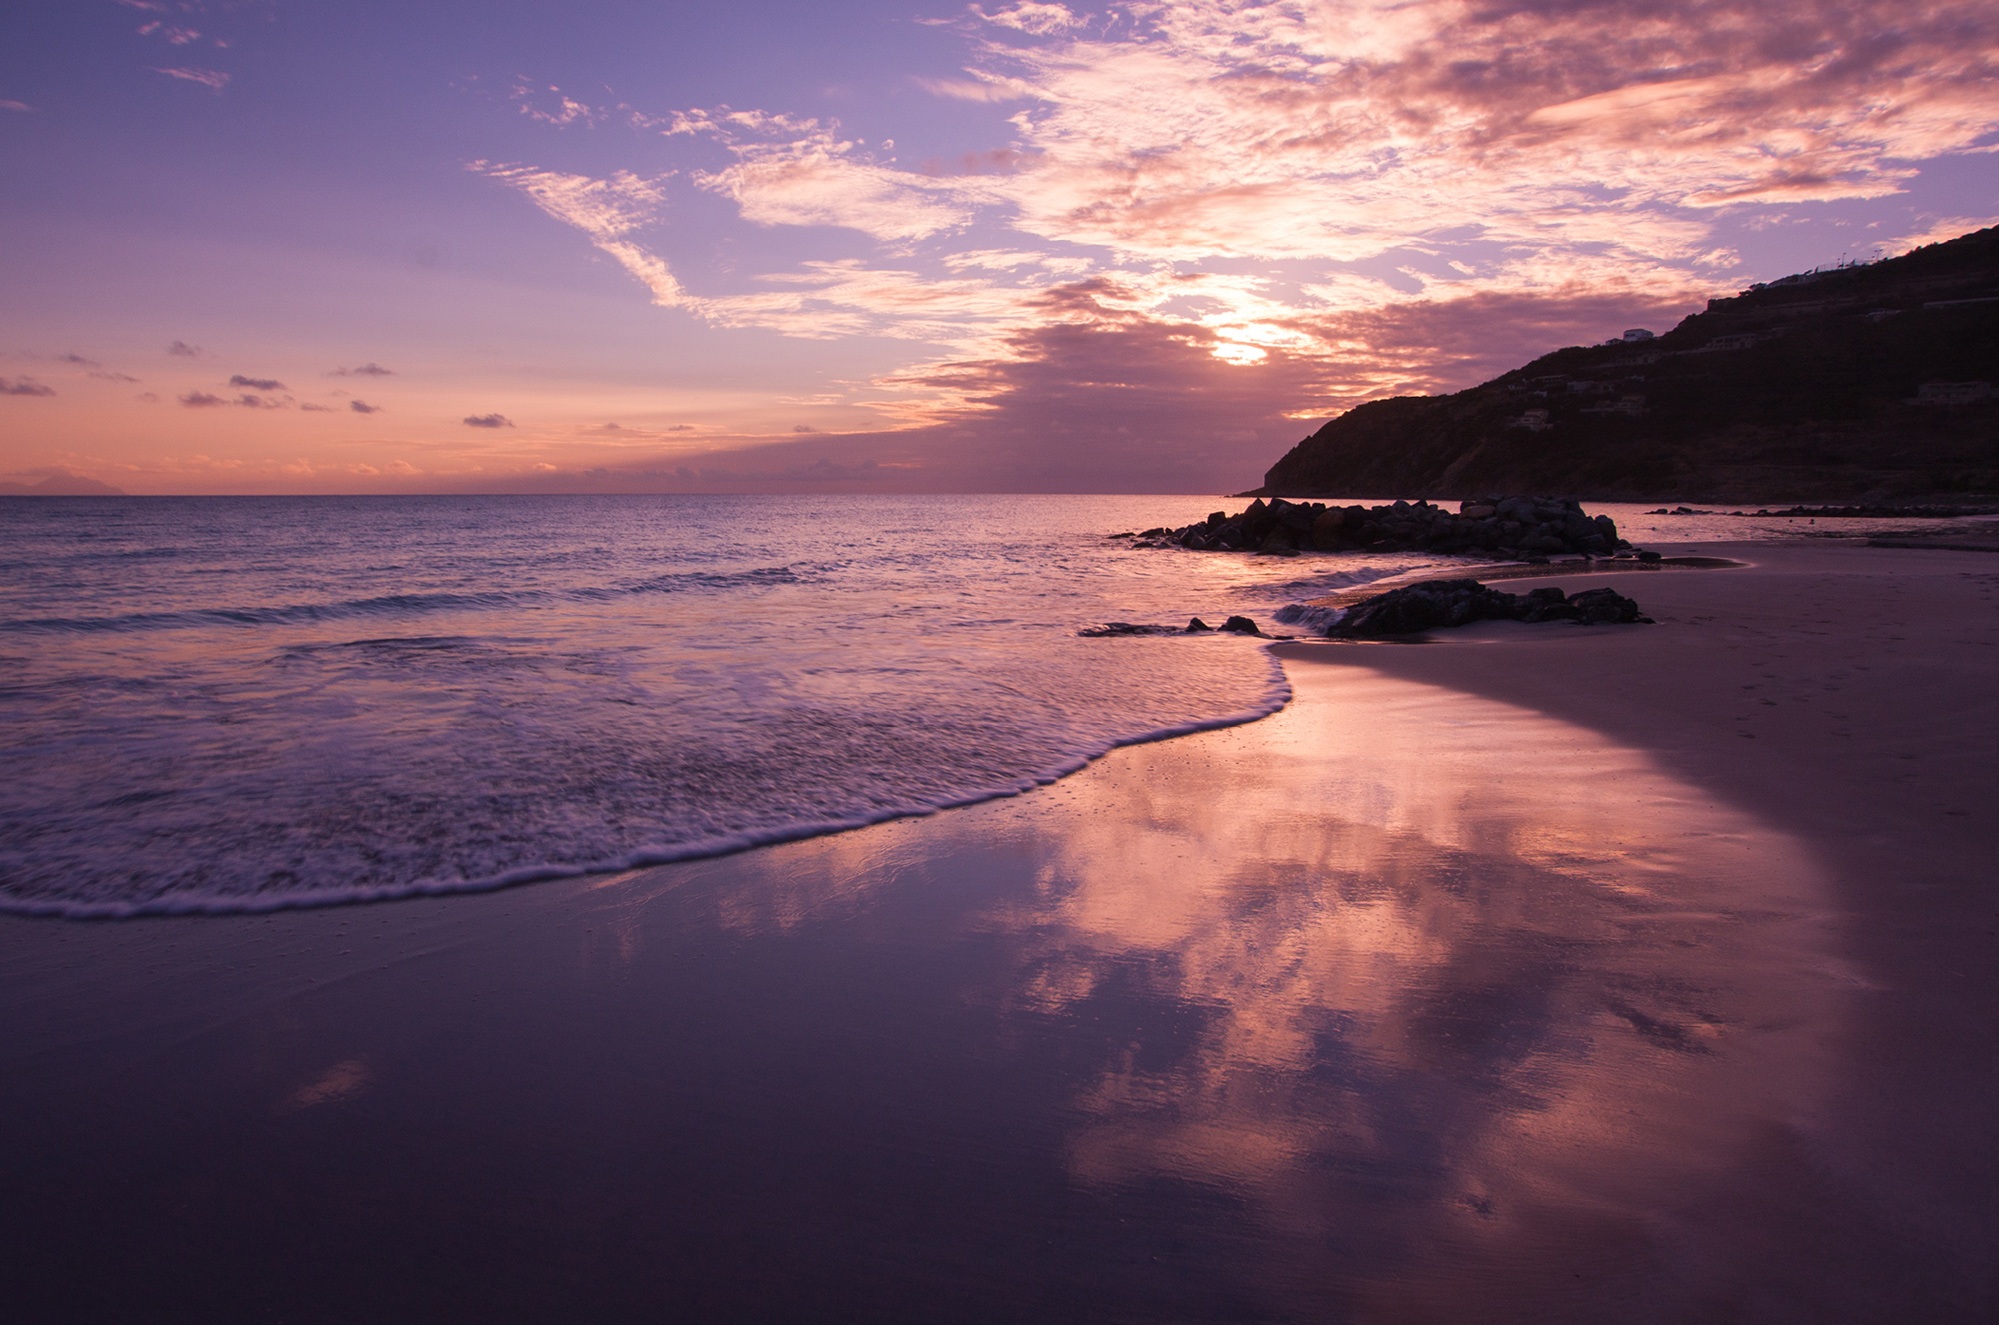
beach, sea, coast, water, nature, sand, ocean, horizon, cloud, sky, sun, sunrise, sunset, sunlight, morning, shore, wave, dawn, dusk, evening, reflection, bay, body of water, loch, afterglow, wind wave